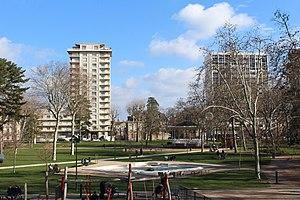
Place des Promenades-Populle, Roanne.
Roanne est une commune française située dans le département de la Loire, en région Auvergne-Rhône-Alpes.